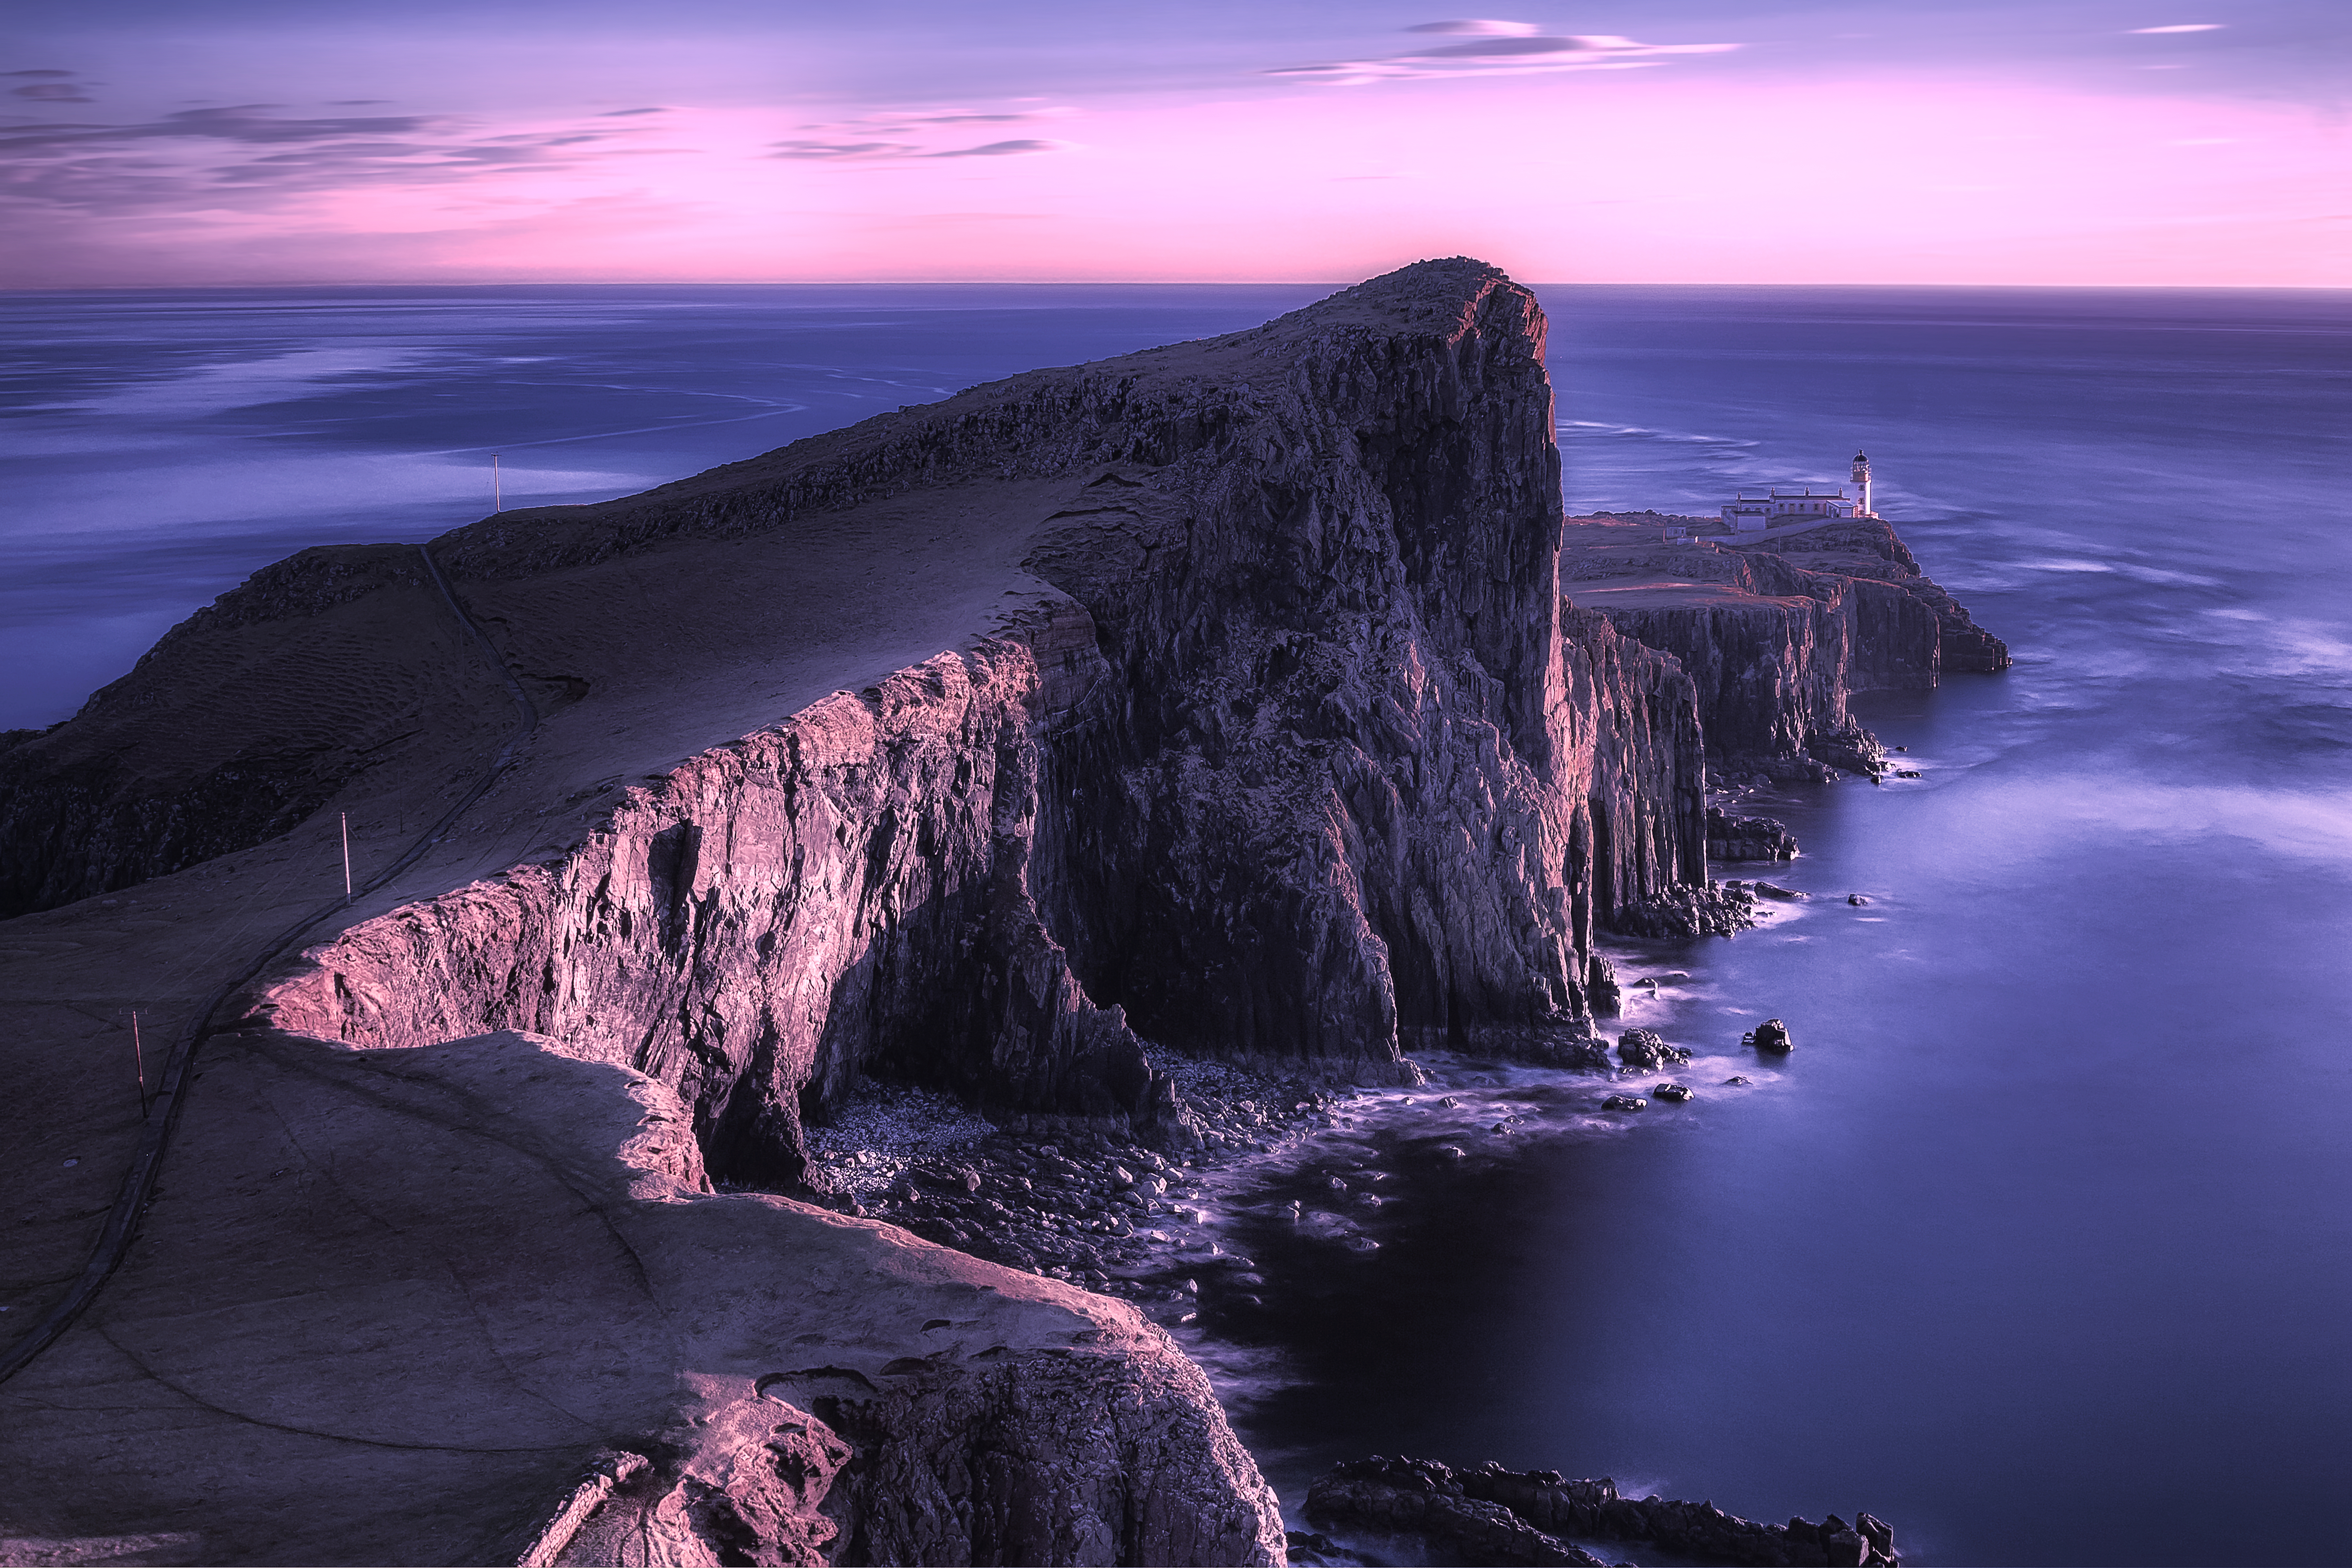
landscape, sea, coast, rock, ocean, horizon, sunrise, sunset, wave, dawn, cliff, dusk, evening, reflection, bay, terrain, canon6d, scotland, cape, ef1635mmf4lisusm, isleofskye, neistpoint, neistpointlighthouse, wind wave